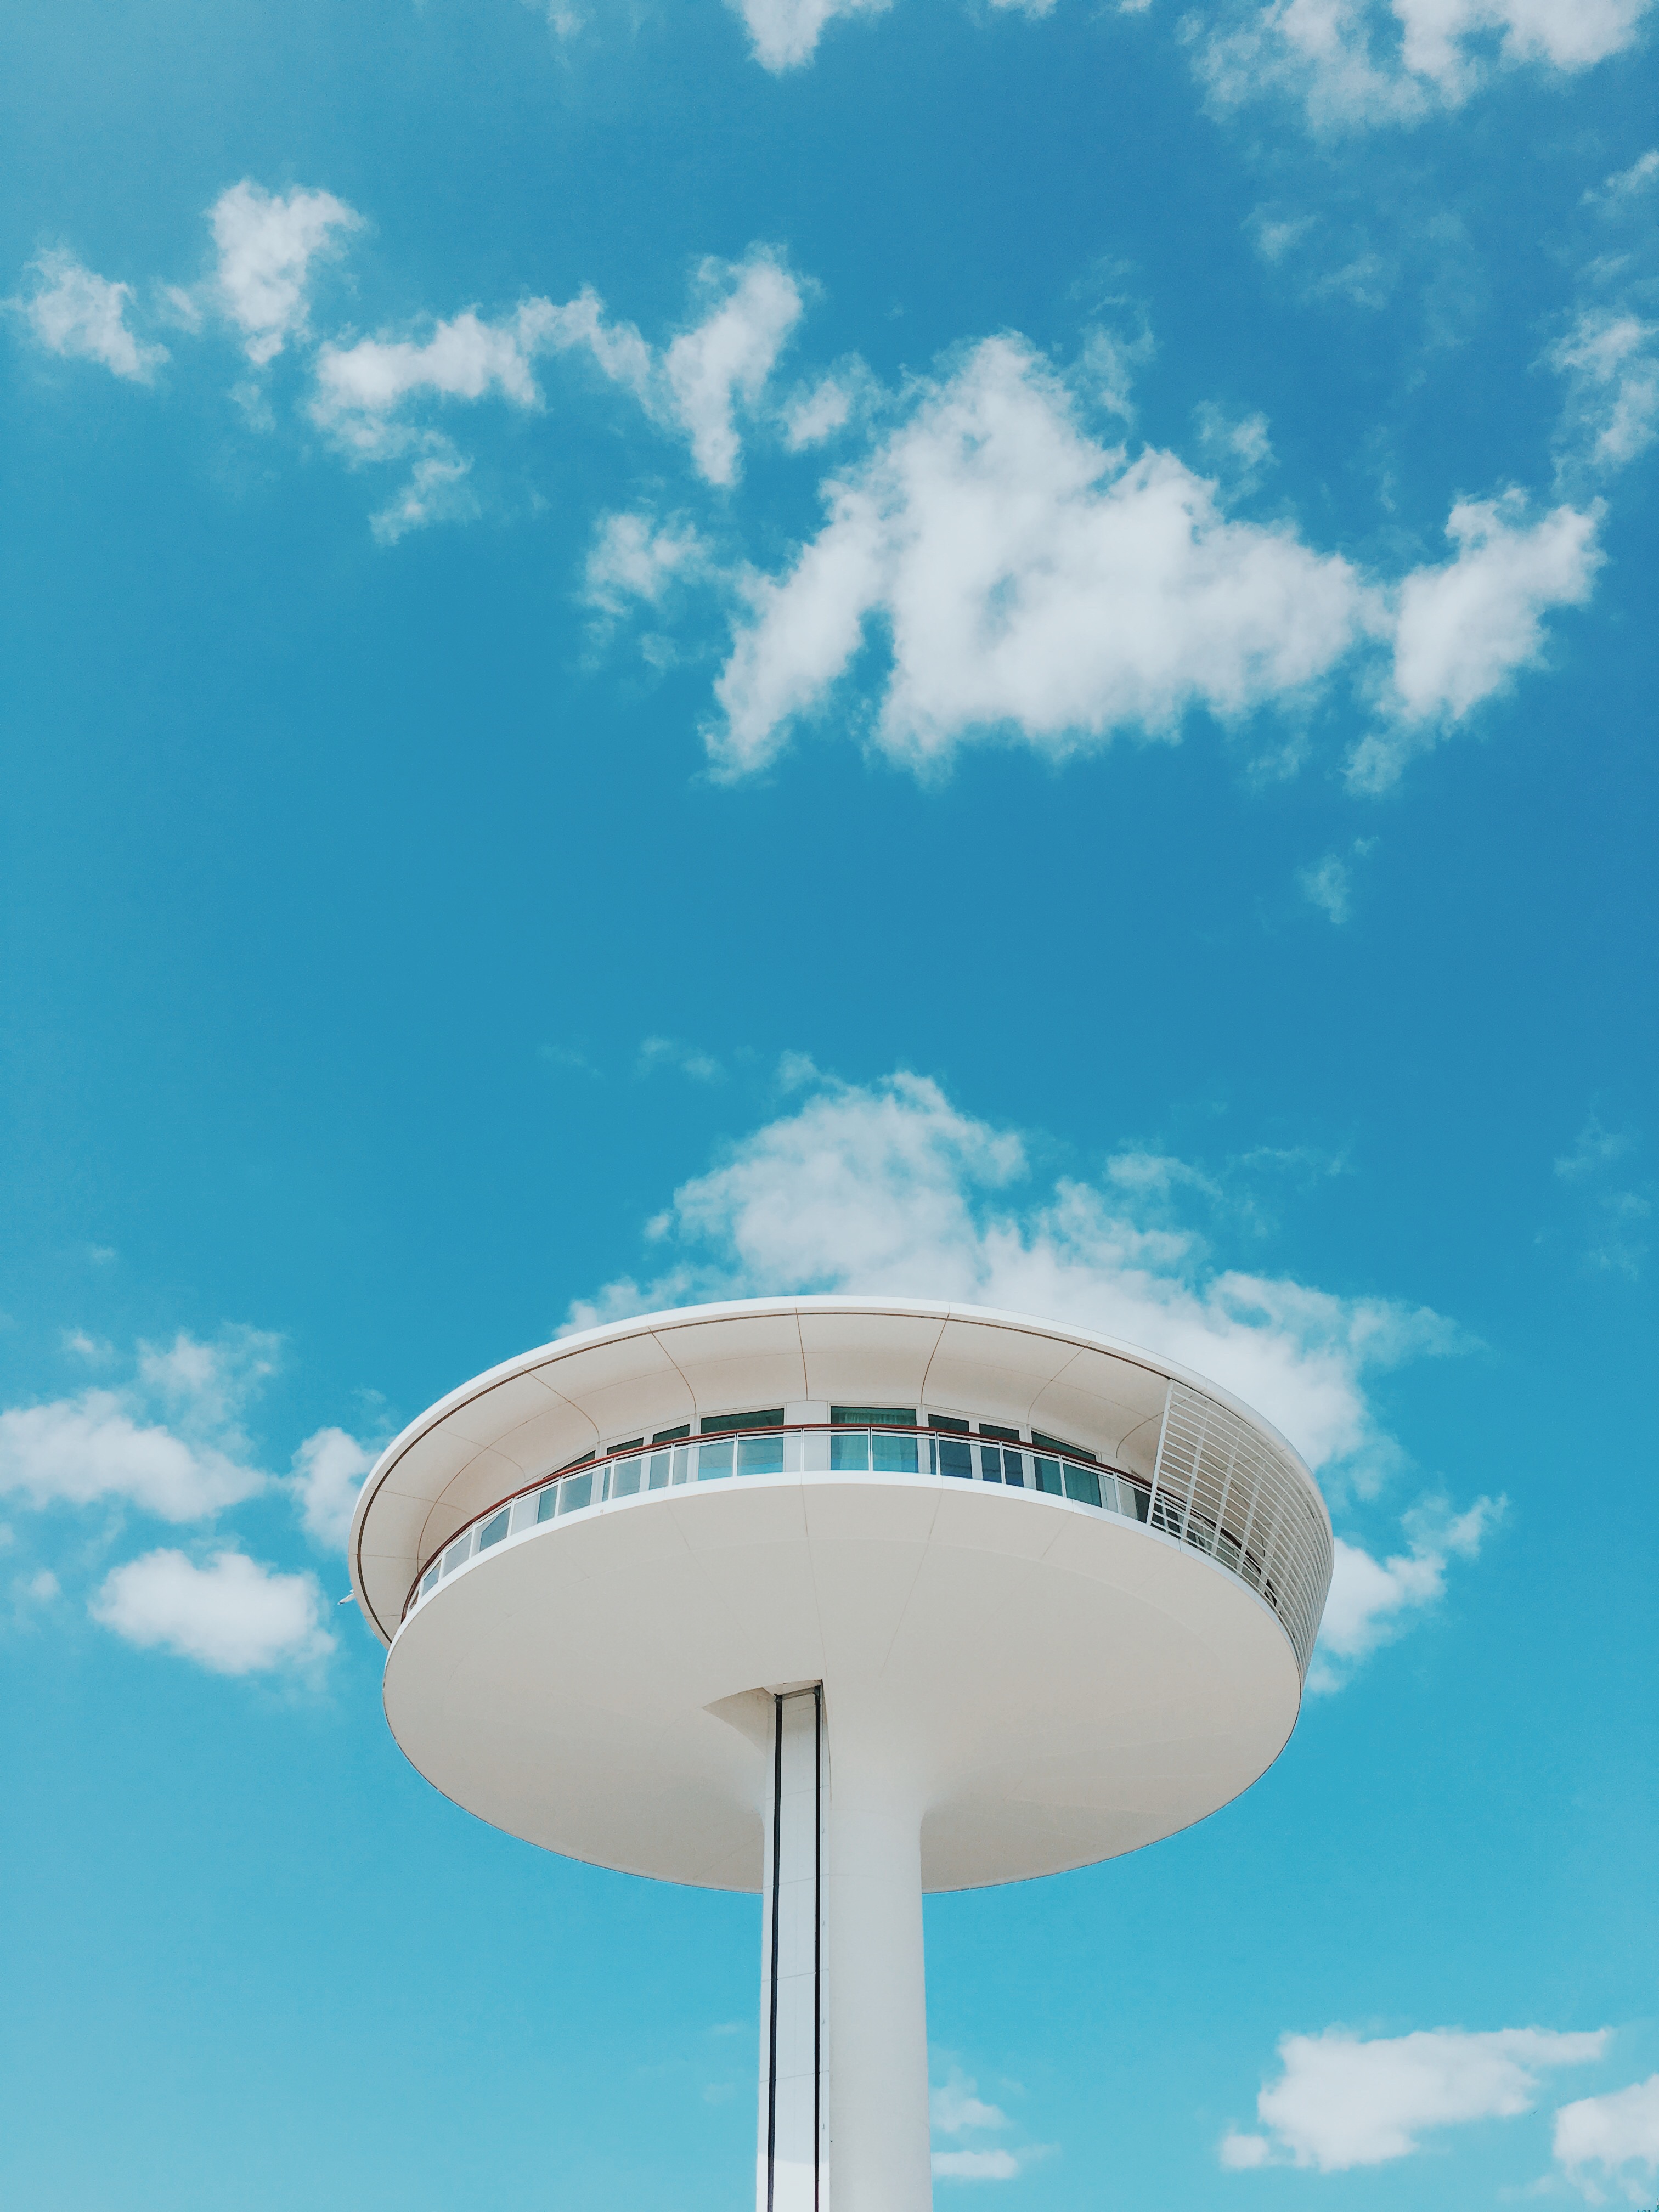
cloud, architecture, sky, perspective, wind, atmosphere, daytime, tower, blue, lighting, clouds, atmosphere of earth